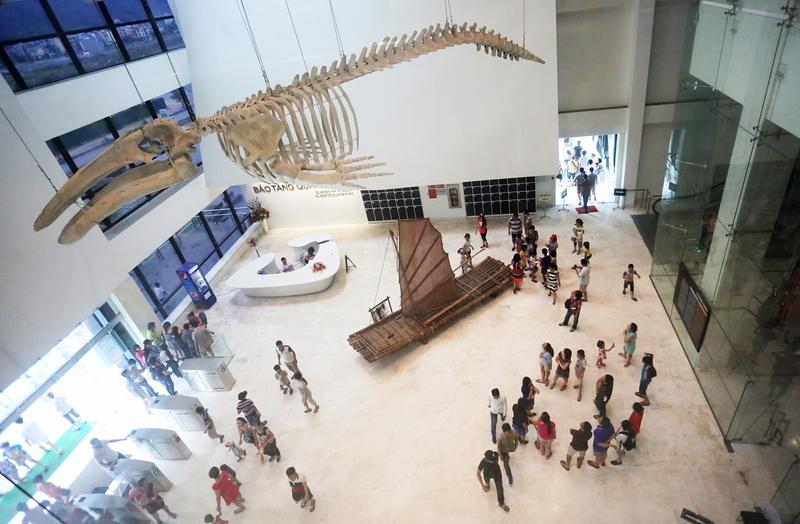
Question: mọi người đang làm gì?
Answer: đang tham quan bảo tàng